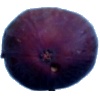
Label: Fig 1